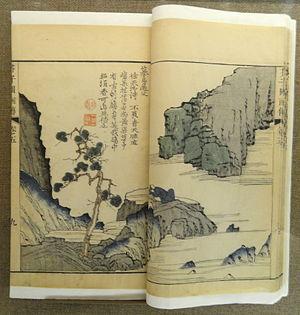
Wang Gai ou Wang Kai, de son vrai nom: Gai, surnom: Anjie est un peintre chinois des XVIIᵉ et XVIIIᵉ siècles, originaire de Xiushui. Ses dates de naissance et de décès ne sont pas connues, sa période d'activité se situe probablement de 1677 à 1705 à Nankin.